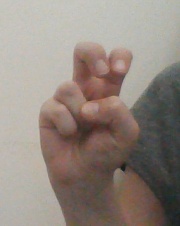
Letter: toot